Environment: real
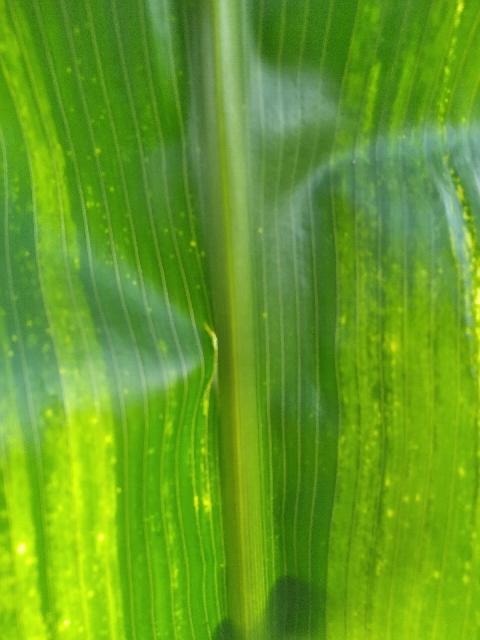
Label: lethal_necrosis